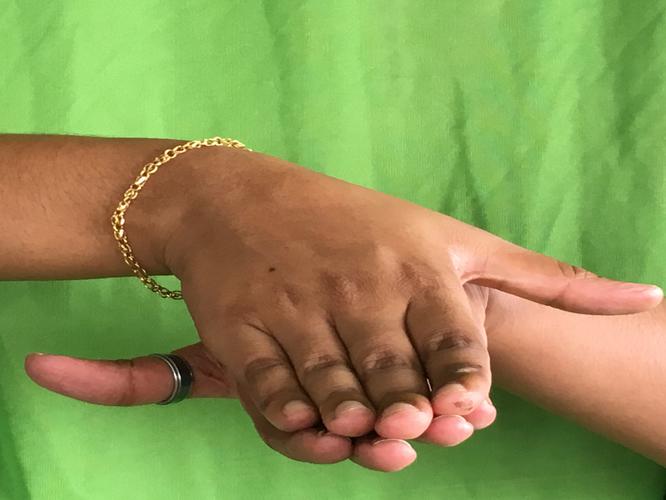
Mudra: Matsya
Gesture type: double_hand